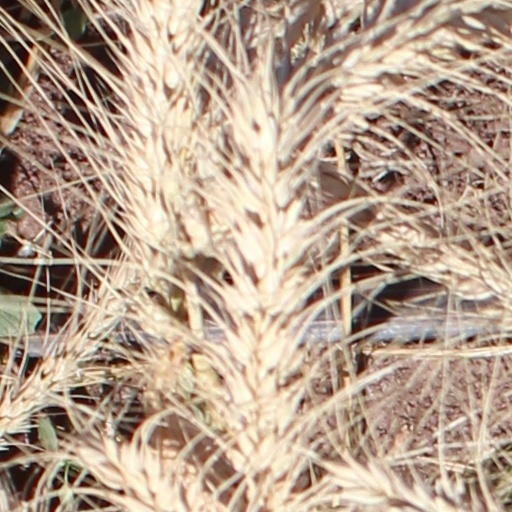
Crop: wheat